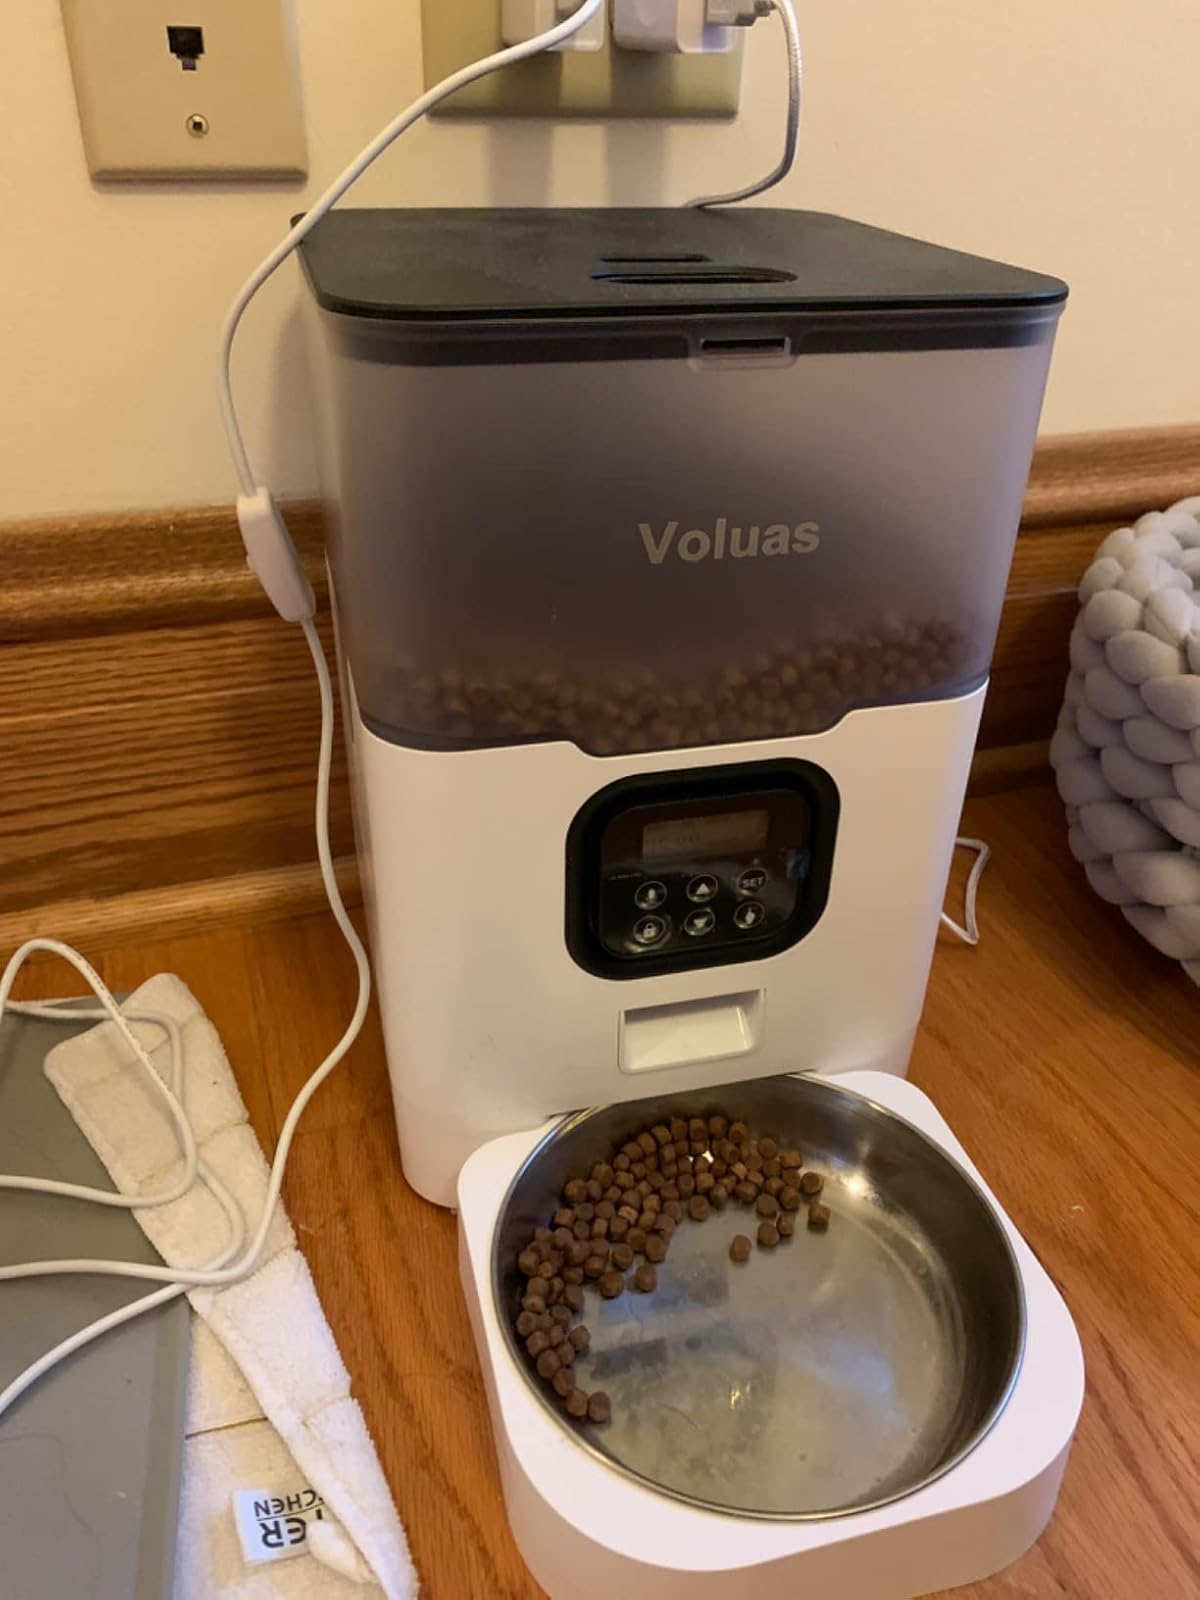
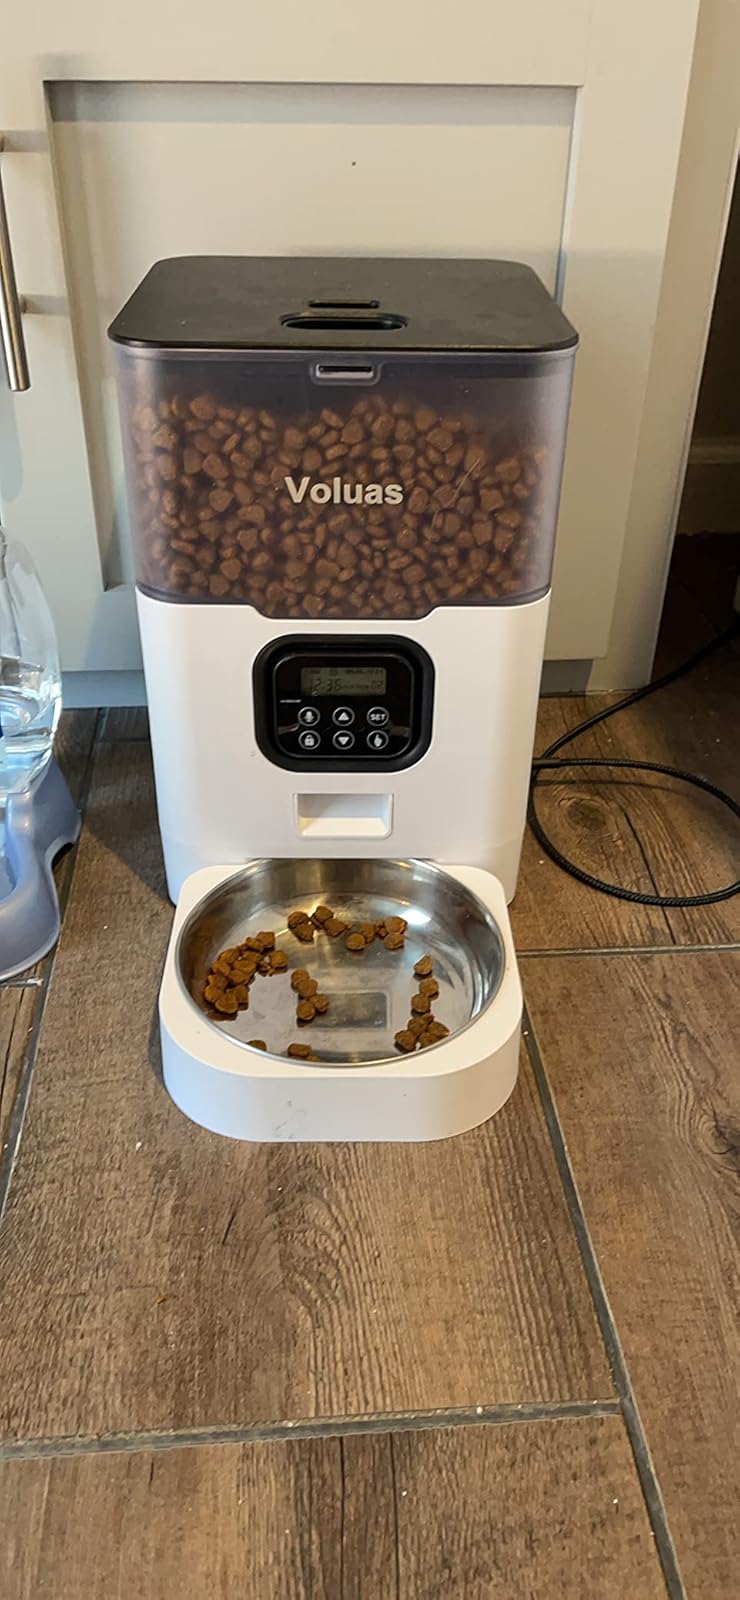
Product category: items_feeder
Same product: yes